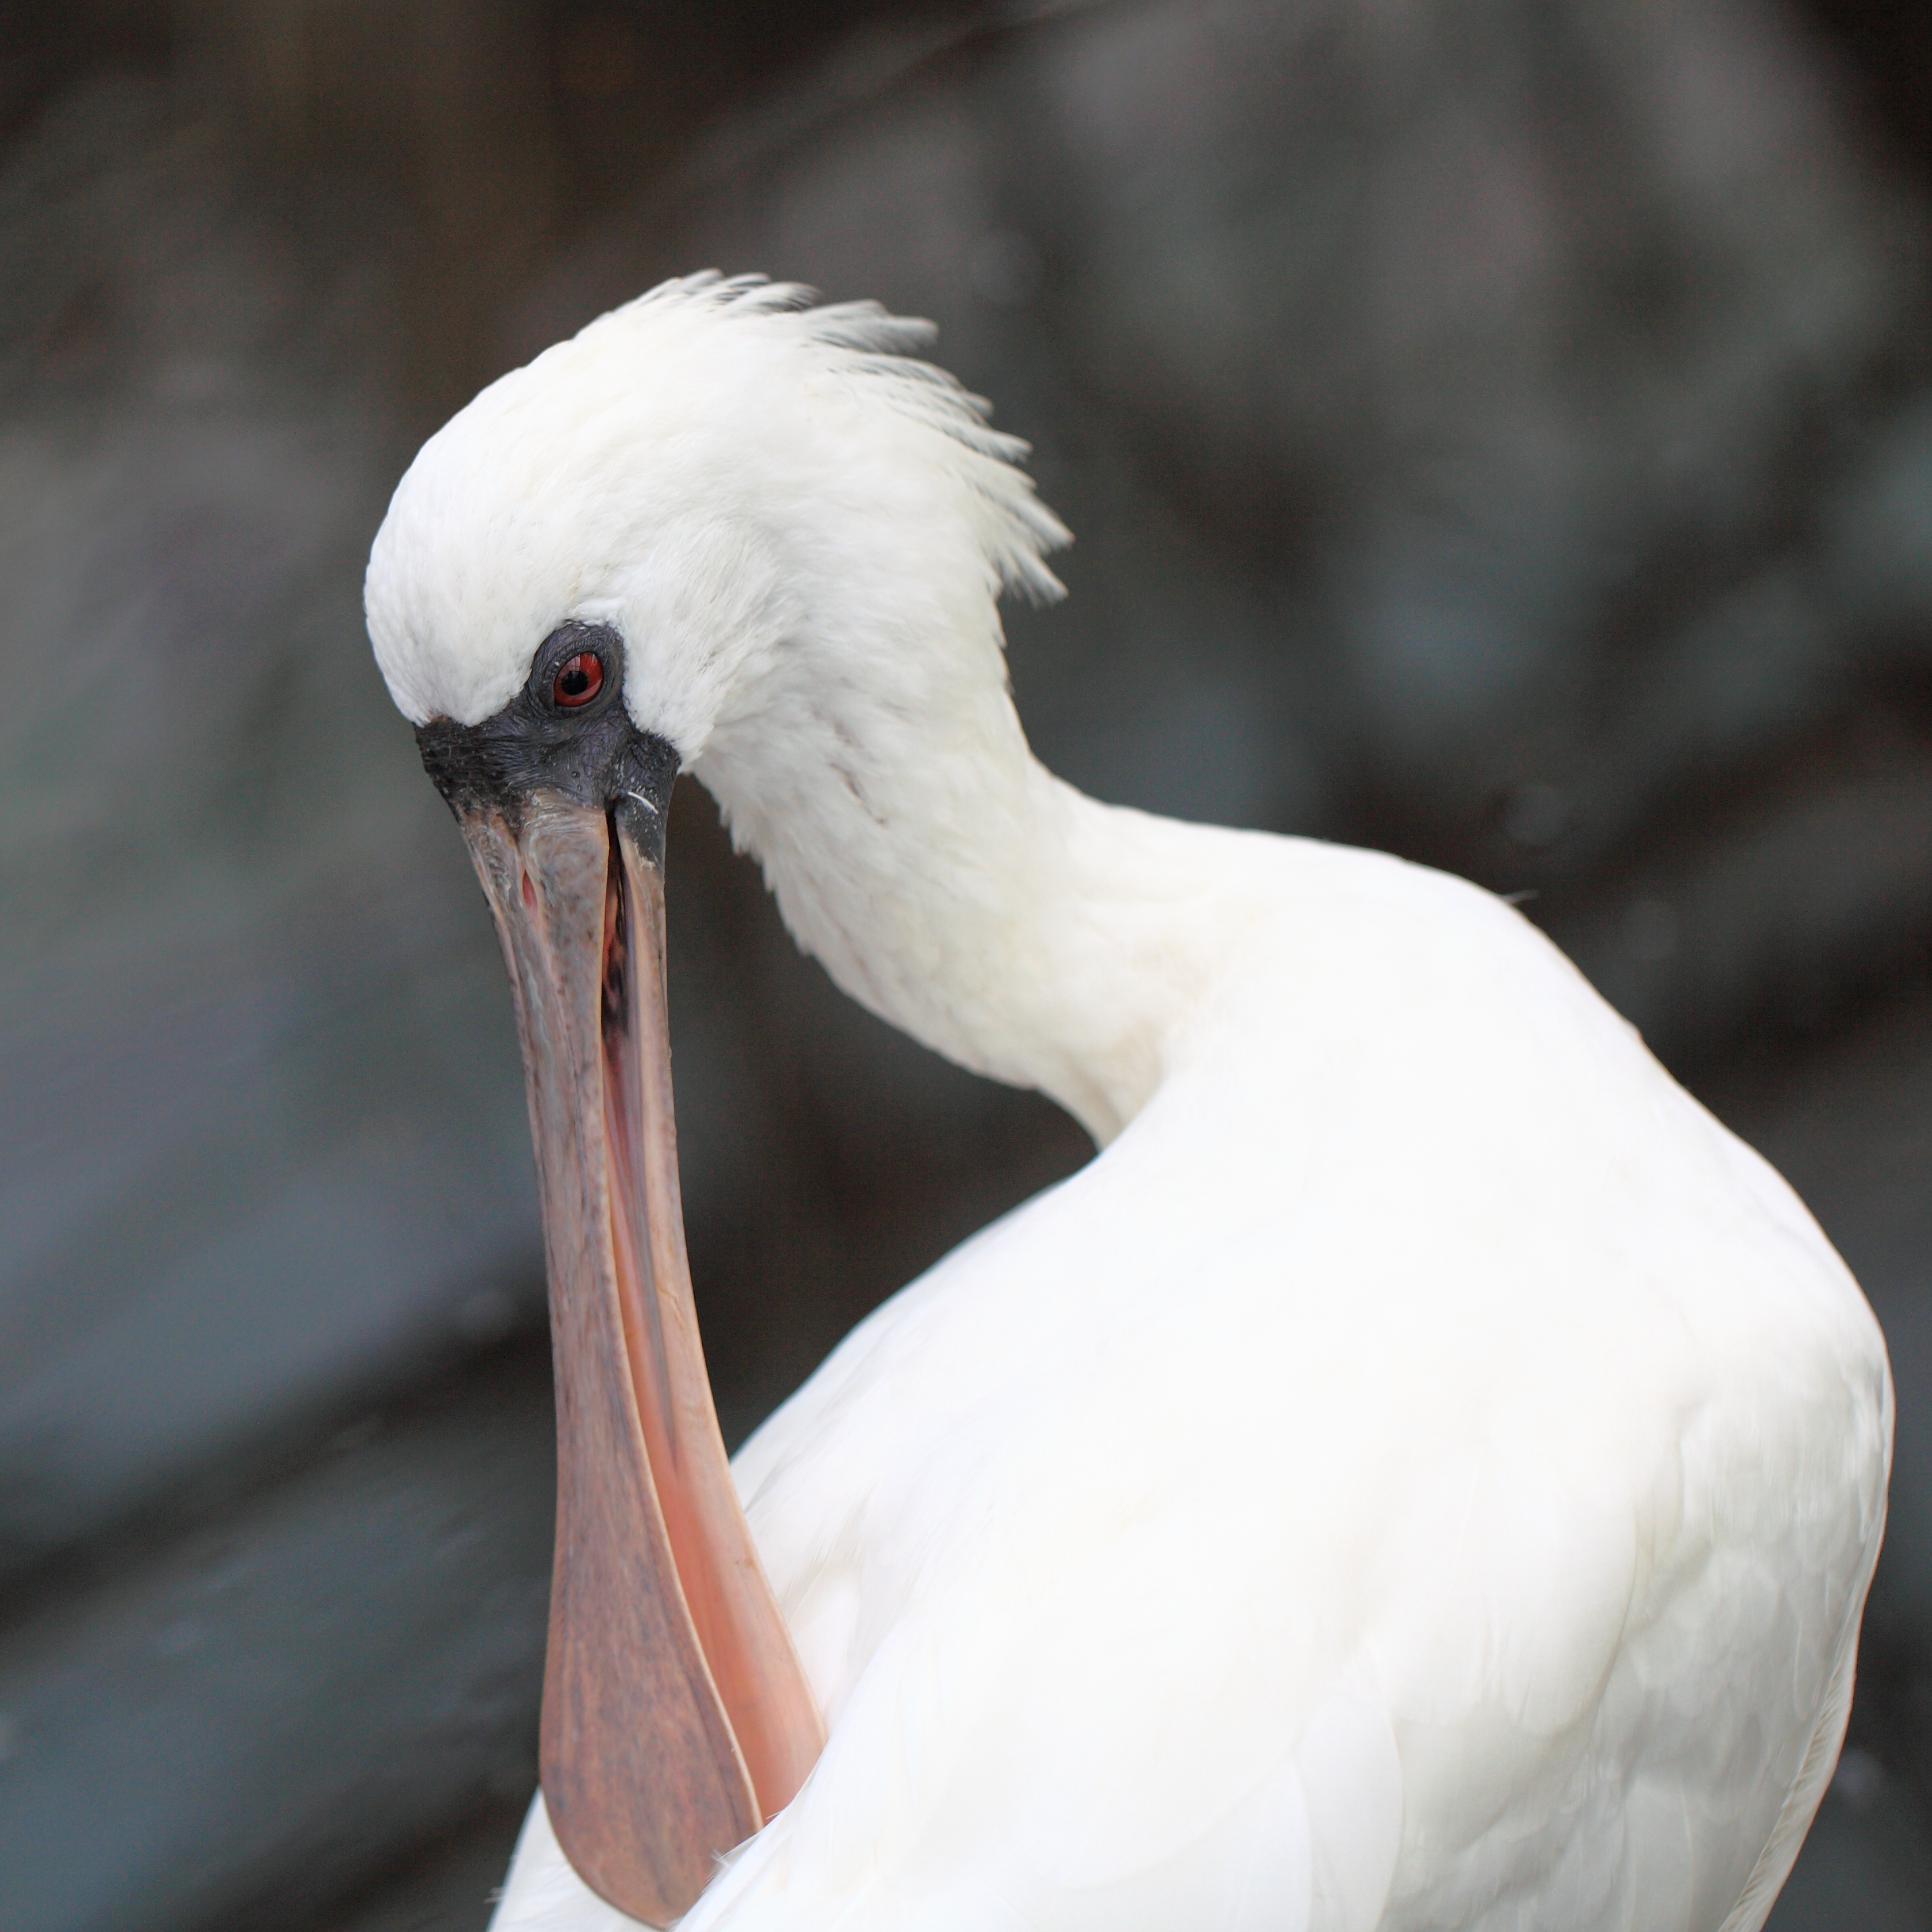
bird, wing, white, high, beak, fauna, stork, close up, vertebrate, 5d, hires, markii, water bird, hi, res, resolution, shizuoka, kakegawa, kachoen, spoonbill, minor, white stork, blackfaced, platalea, taxonomy binomial plataleaminor, ciconiiformes